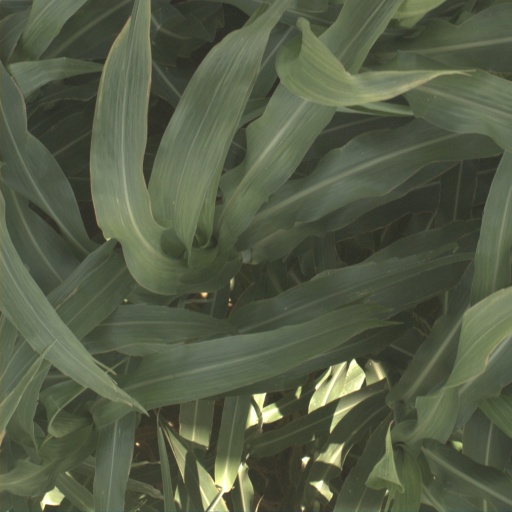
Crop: sorghum